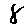
Label: 8